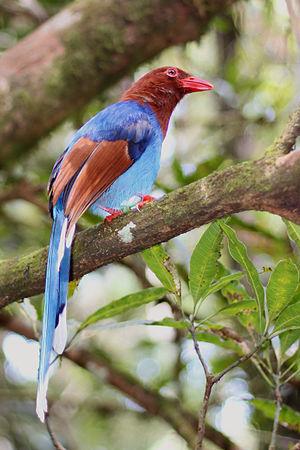
La Pirolle de Ceylan est une espèce de passereaux de la famille des Corvidae endémique aux forêts des collines du Sri Lanka.